Antonin Bajewski

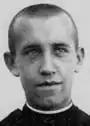
Bajewski around 1940

Antonin Bajewski (17 January 1915 – 18 May 1941), born Jan Eugene Bajewski, was a Polish Franciscan friar. He has been declared a martyr by the Catholic Church following his death in Auschwitz Concentration Camp in 1941 and was beatified as one of the 108 Martyrs of World War II by the Polish Pope John-Paul II on 13 June 1999. Their collective feast day is 12 June.